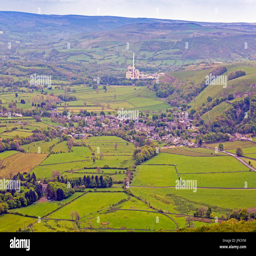
village and the cement works from the summit